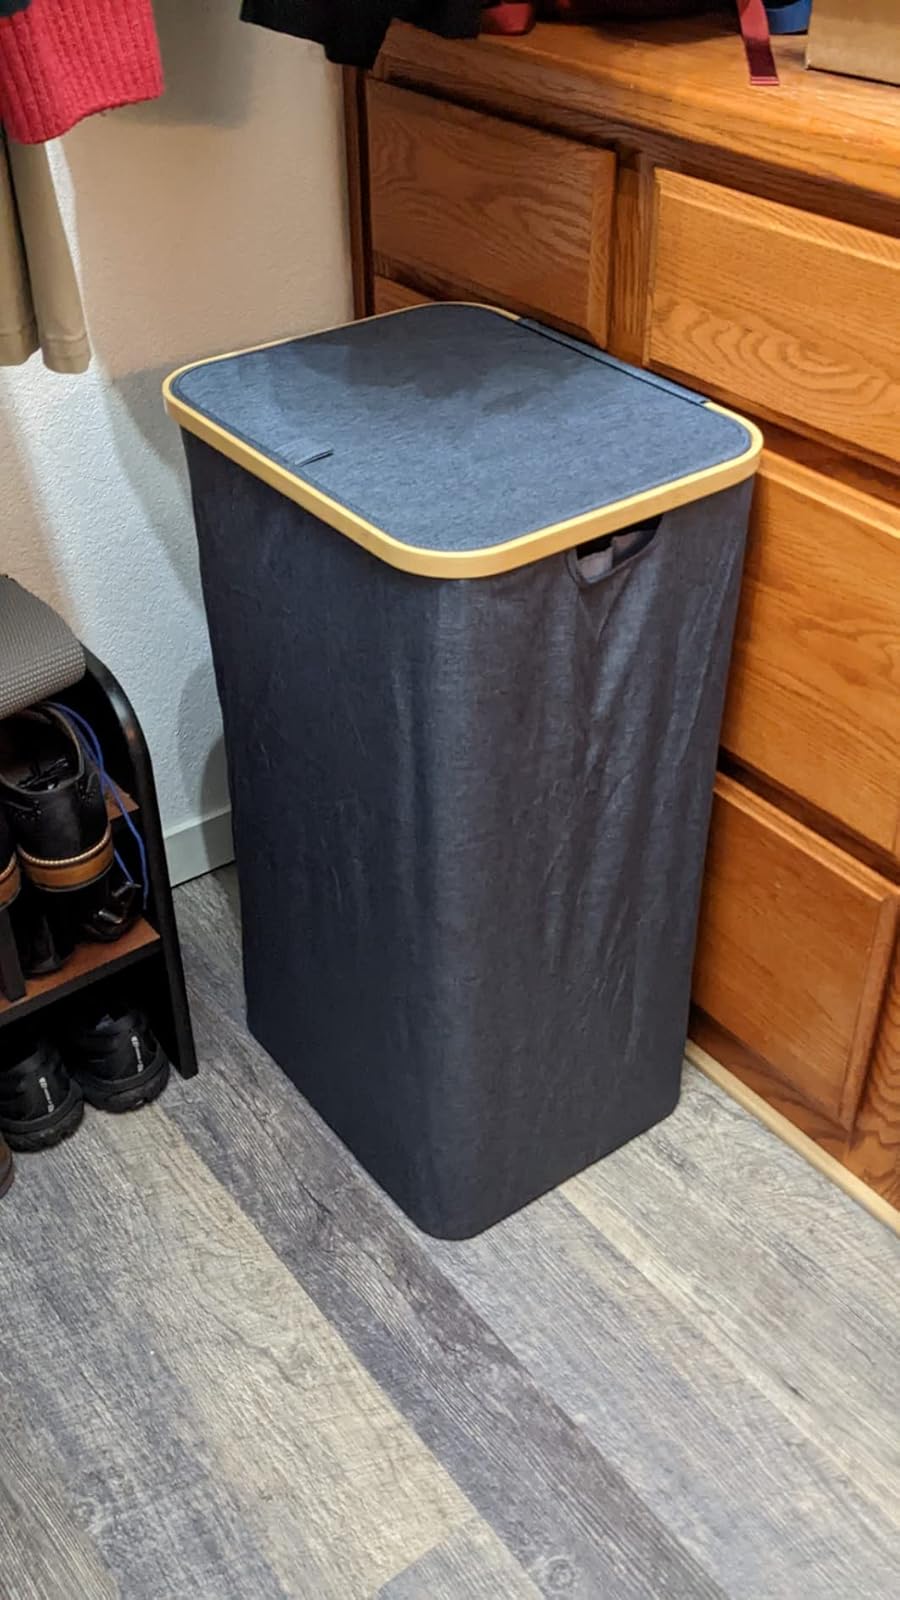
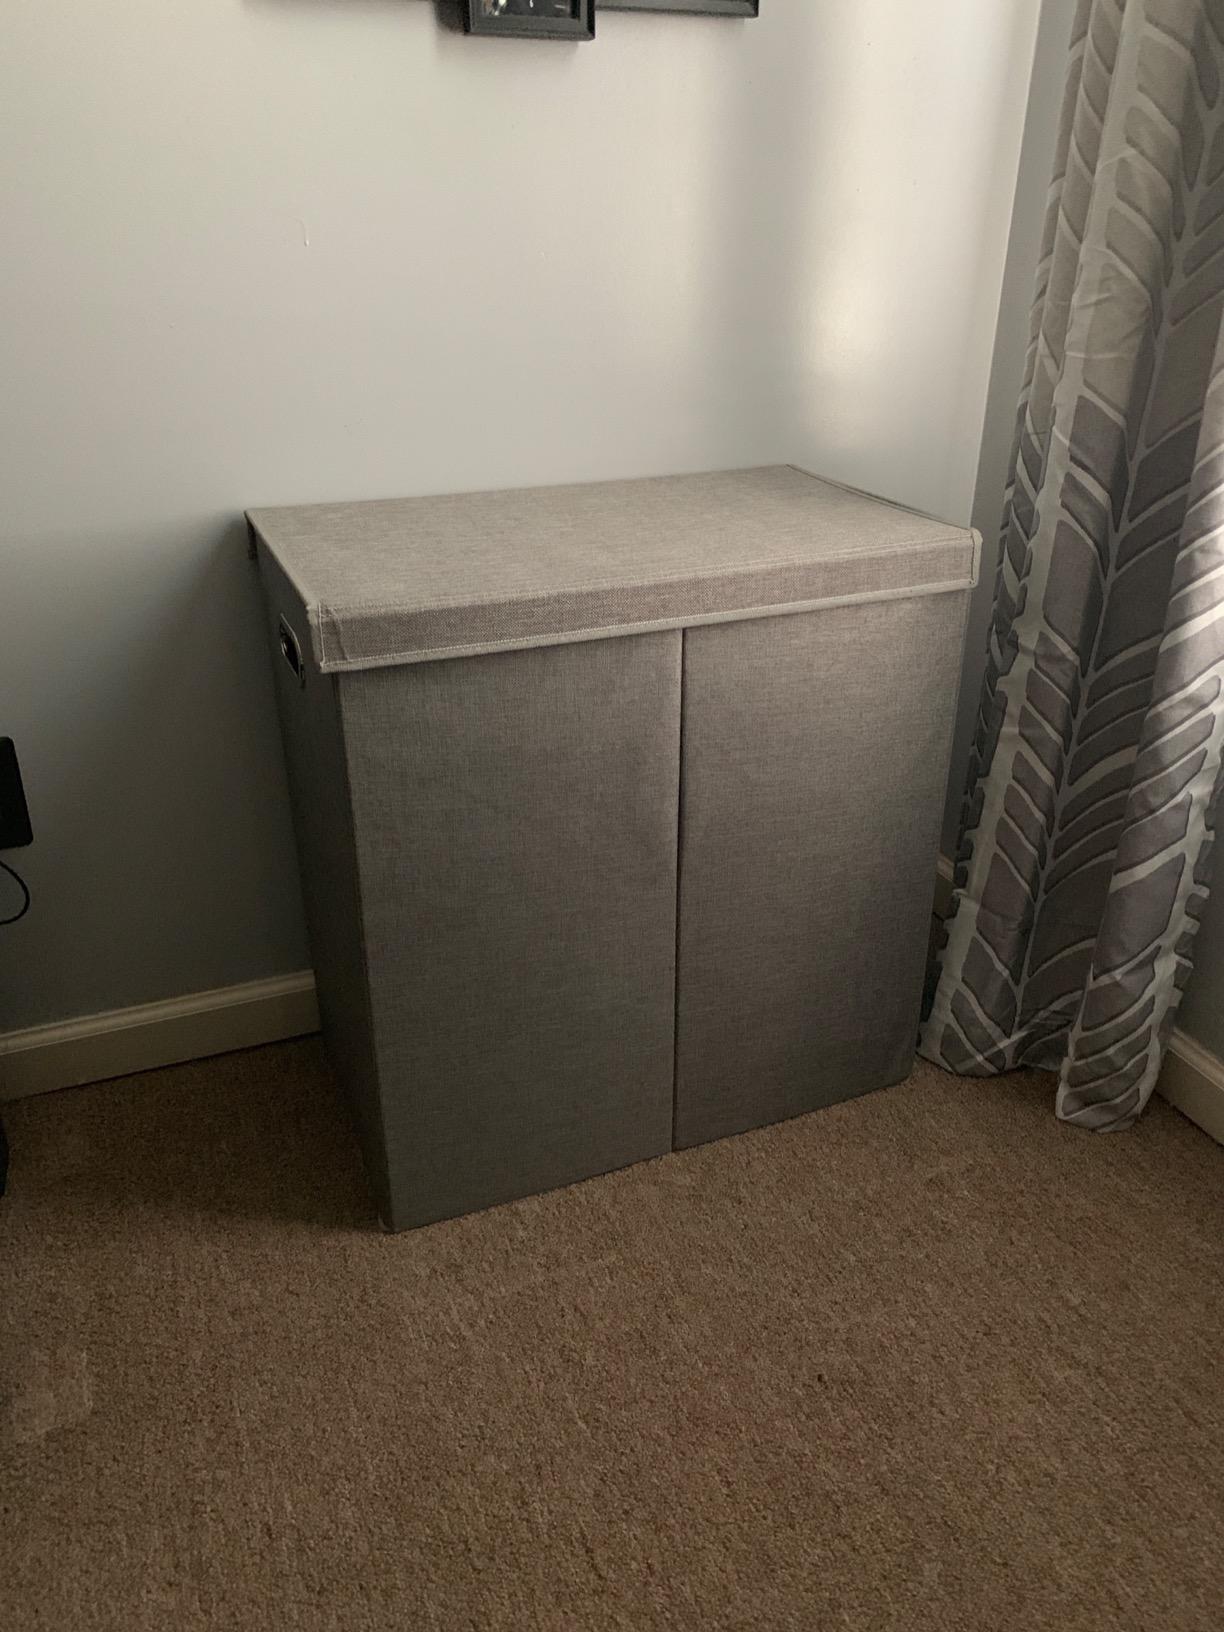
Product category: items_hamper
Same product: no